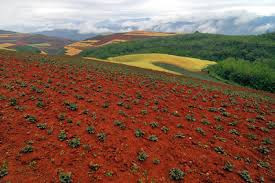
Soil type: Red soil